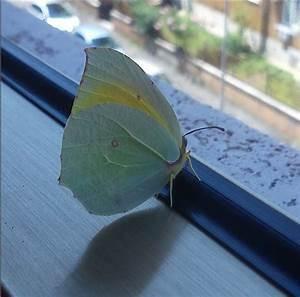
butterfly